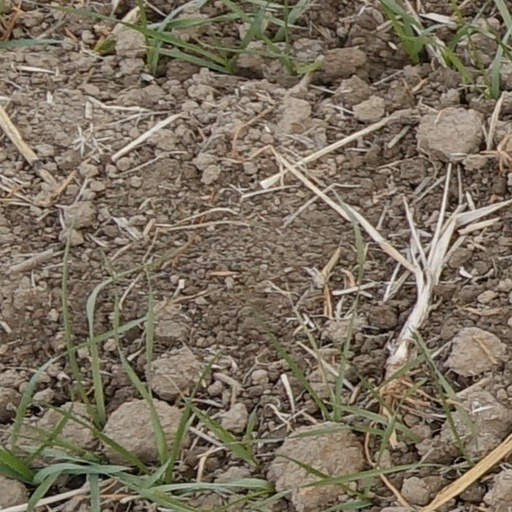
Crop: wheat